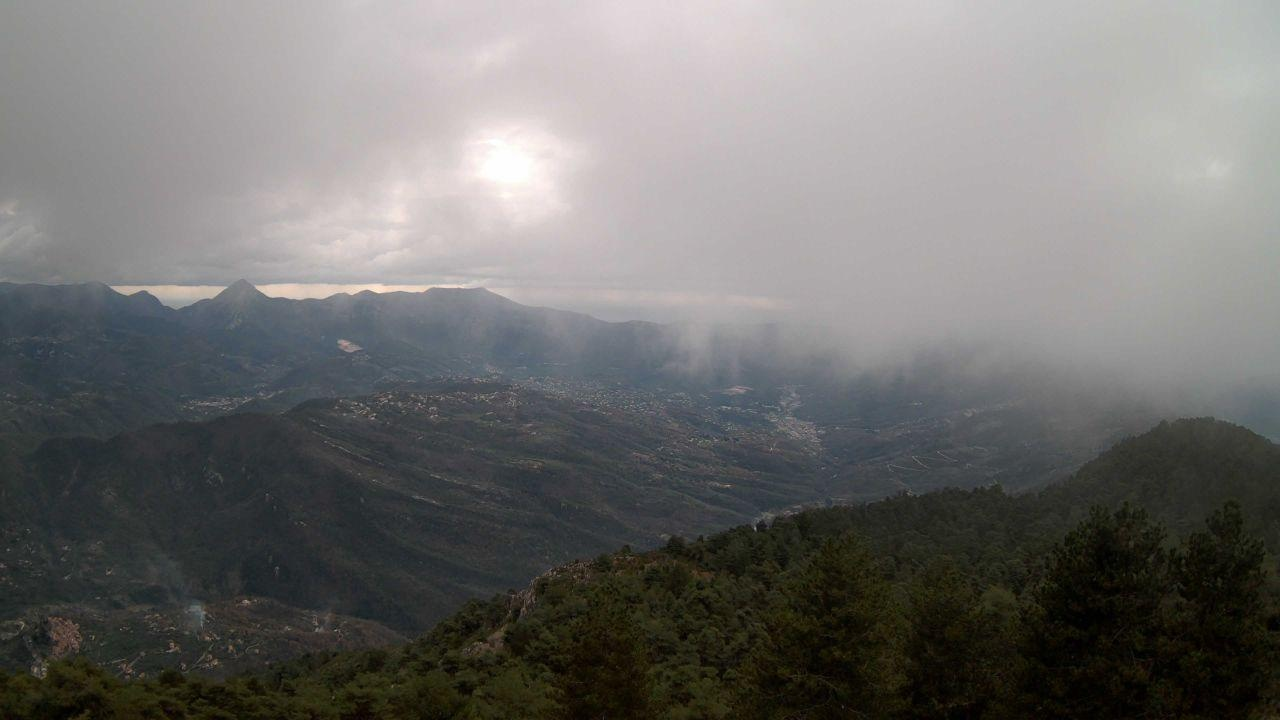
Fire: no
Smoke: yes